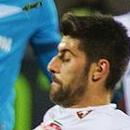
Age: 20